90 mm gun M1/M2/M3

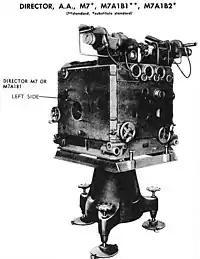
M7 gun director, 1944

In anti-aircraft use, the guns were normally operated in groups of four, controlled by the M7 or M9 gun director or Kerrison predictors. Radar direction was common, starting with the SCR-268 in 1941, which was not accurate enough to directly lay the guns, but provided accurate ranging throughout the engagement. For night-time use, a searchlight was slaved to the radar with a beam width set so that the target would be somewhere in the beam when it was turned on, at which point the engagement continued as in the day. In 1944, the system was upgraded with the addition of the SCR-584 microwave radar, which was accurate to about 0.06 degrees (1 mil) and also provided automatic tracking. With the SCR-584, direction and range information was sent directly to the Bell Labs M3 gun data computer, and M9 director, which could direct and lay the guns automatically, all the crews had to do was load the guns.